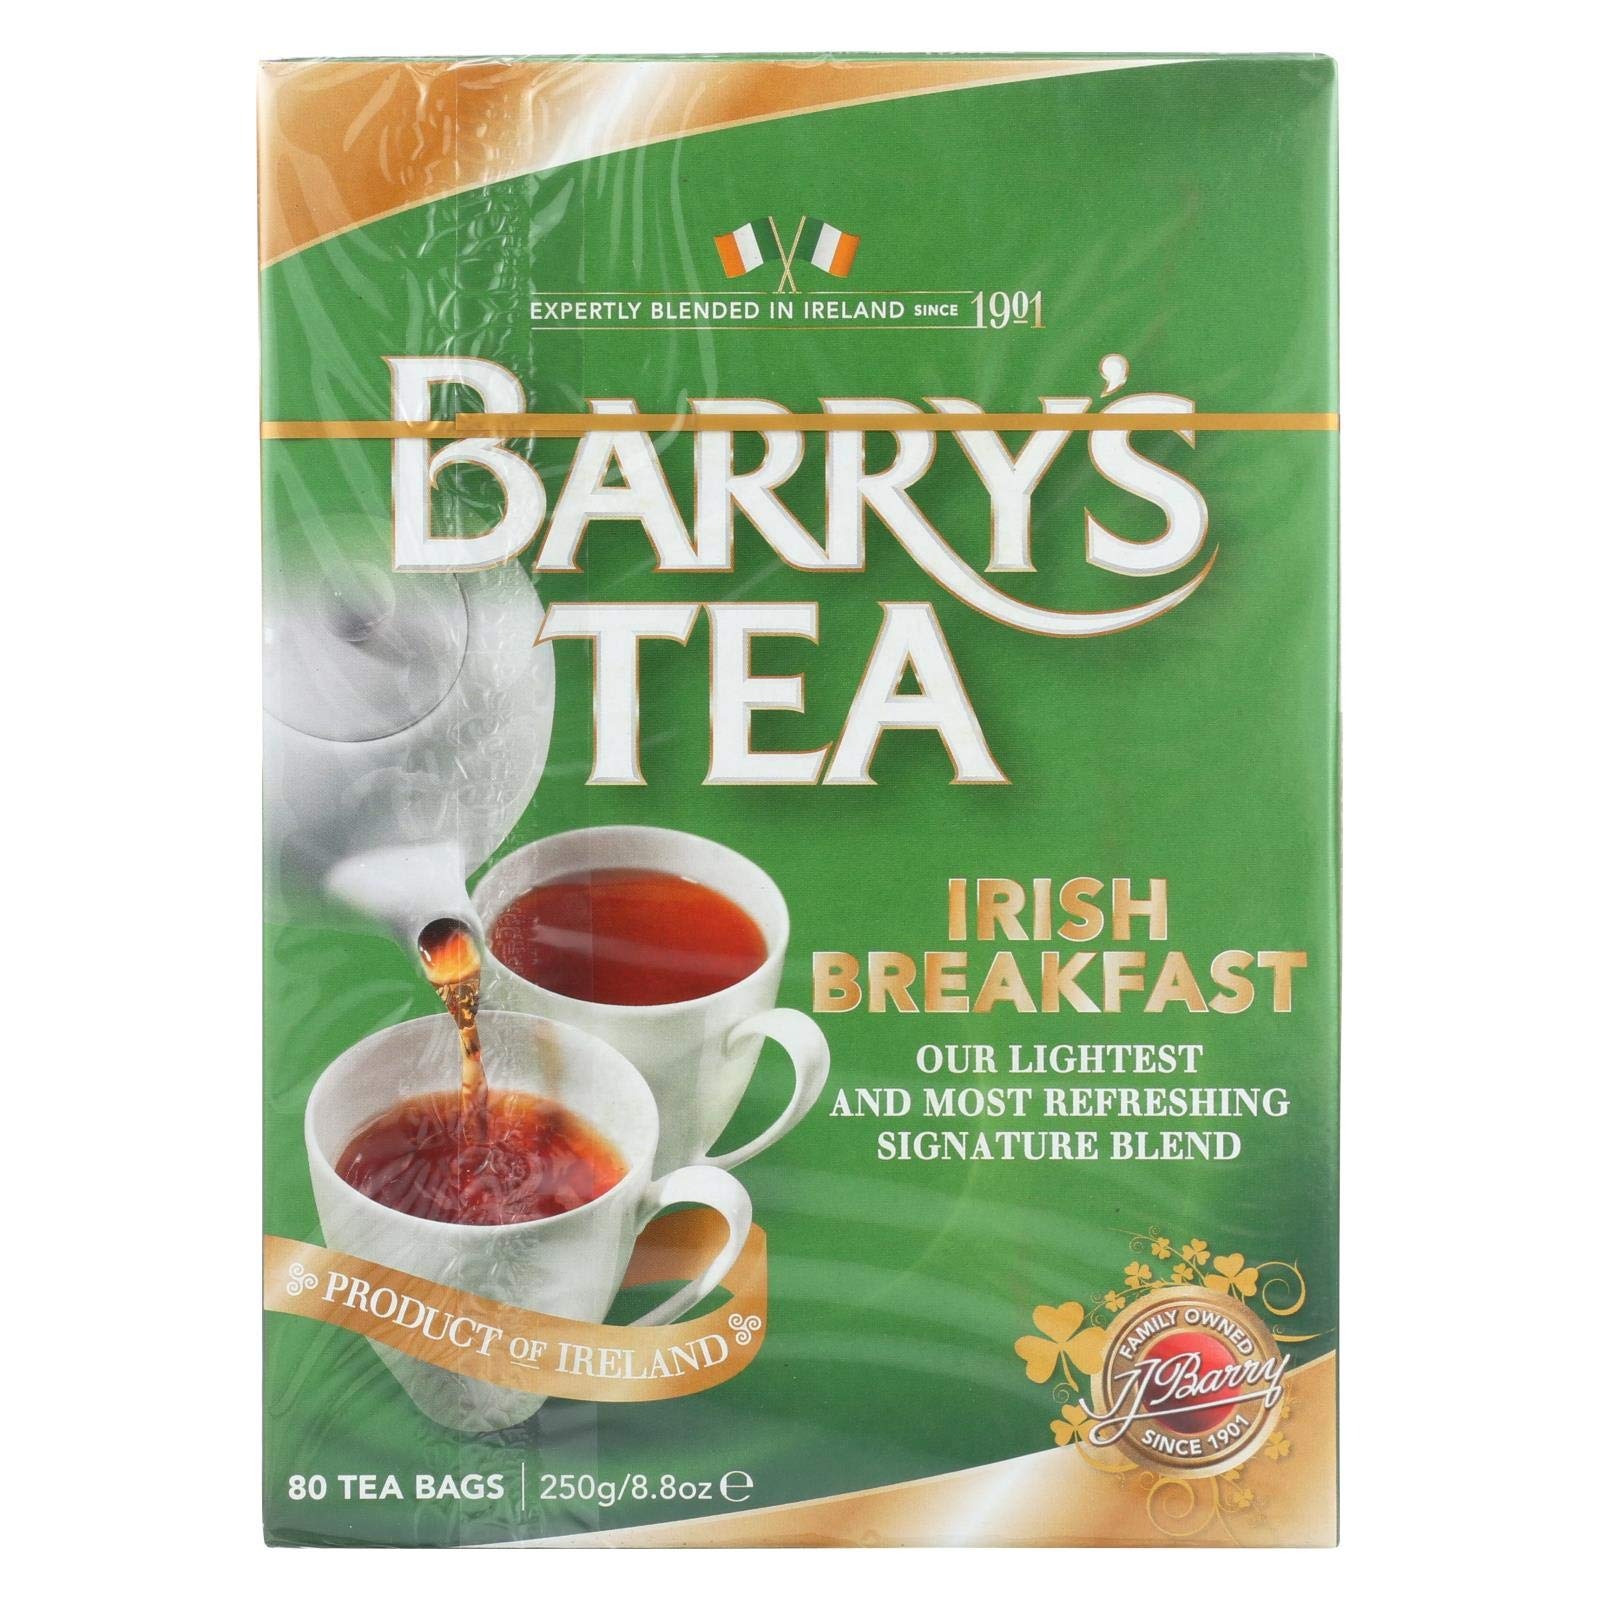
Item Name: Barry's Tea Irish Tea - Irish Breakfast - Case of 6 - 80 Bags
Value: 1.0
Unit: Count

Price: 52.99